The Boy Foretold by the Stars

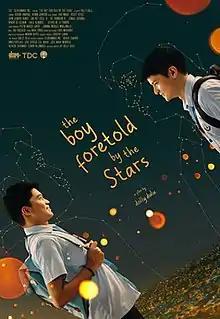
Filipino theatrical release poster

The Boy Foretold by the Stars is a 2020 Philippine coming-of-age romantic drama based on the play "Ang Hangal" by the film writer and director, Dolly Dulu, during his college days. It was produced by Derick Cabrido and Jodi Sta. Maria. The film revolves around the budding romance between two teenage boys in a school retreat and claims to be the first mainstream film under the "Boy's Love" (BL) genre in the Philippines.